Elijah Wood filmography

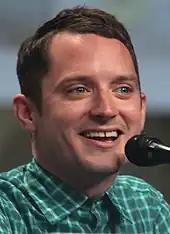
Wood at the 2014 San Diego Comic-Con

Elijah Wood is an American actor and film producer. The following is a filmography of his work.